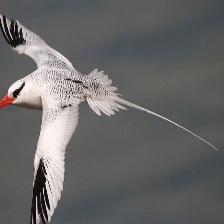
Species: RED BILLED TROPICBIRD
Scientific name: PHAETHON AETHEREU